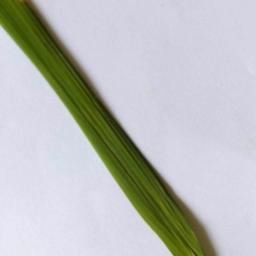
Label: Rice___Healthy